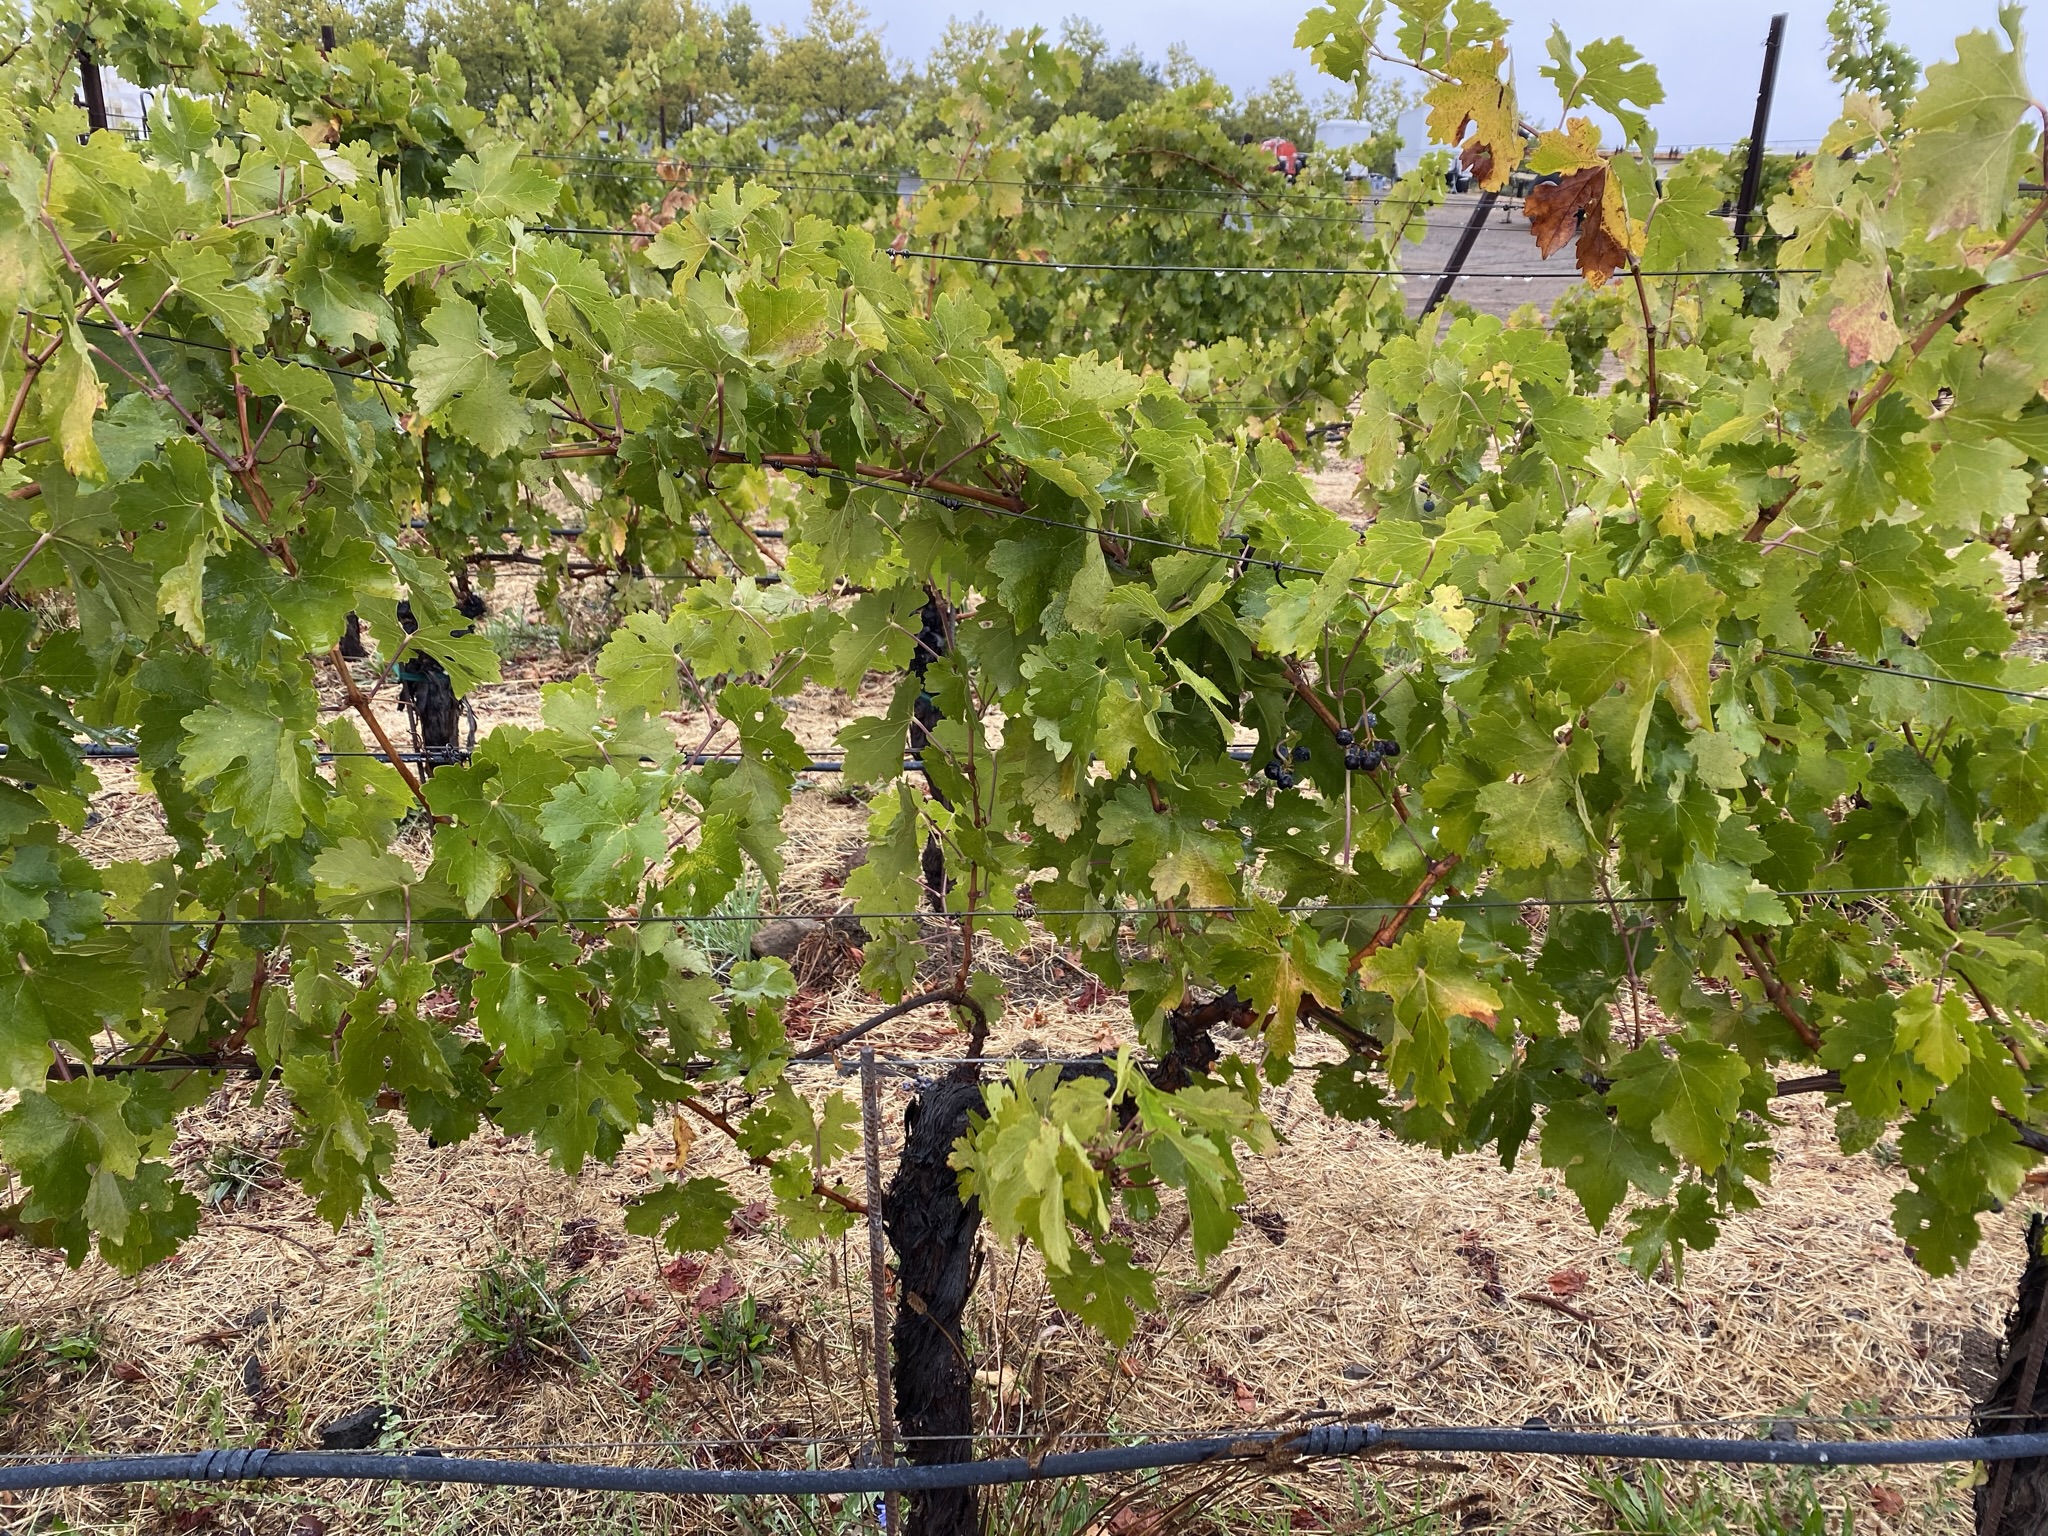
Label: No Virus